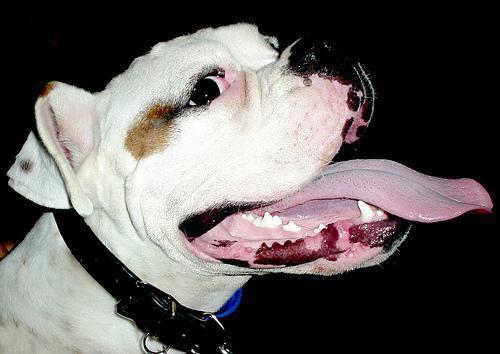
boxer